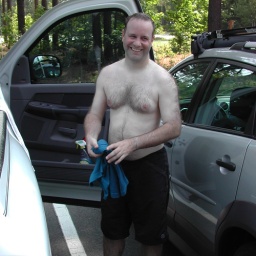
After a long mountain bike ride. This photo was taken by Dana Hornkohl.